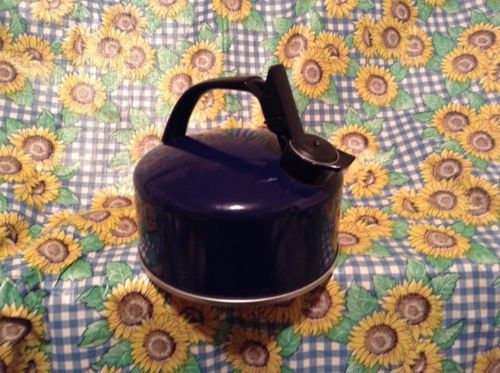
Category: kettle